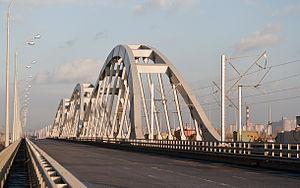
Cette liste de ponts d'Ukraine présente les ponts remarquables d'Ukraine, tant par leurs caractéristiques dimensionnelles, que par leur intérêt architectural ou historique.